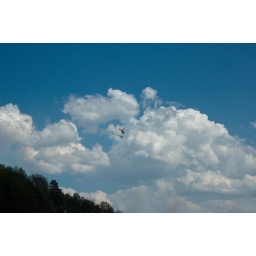
flying after a forest fire off I-75 in KY